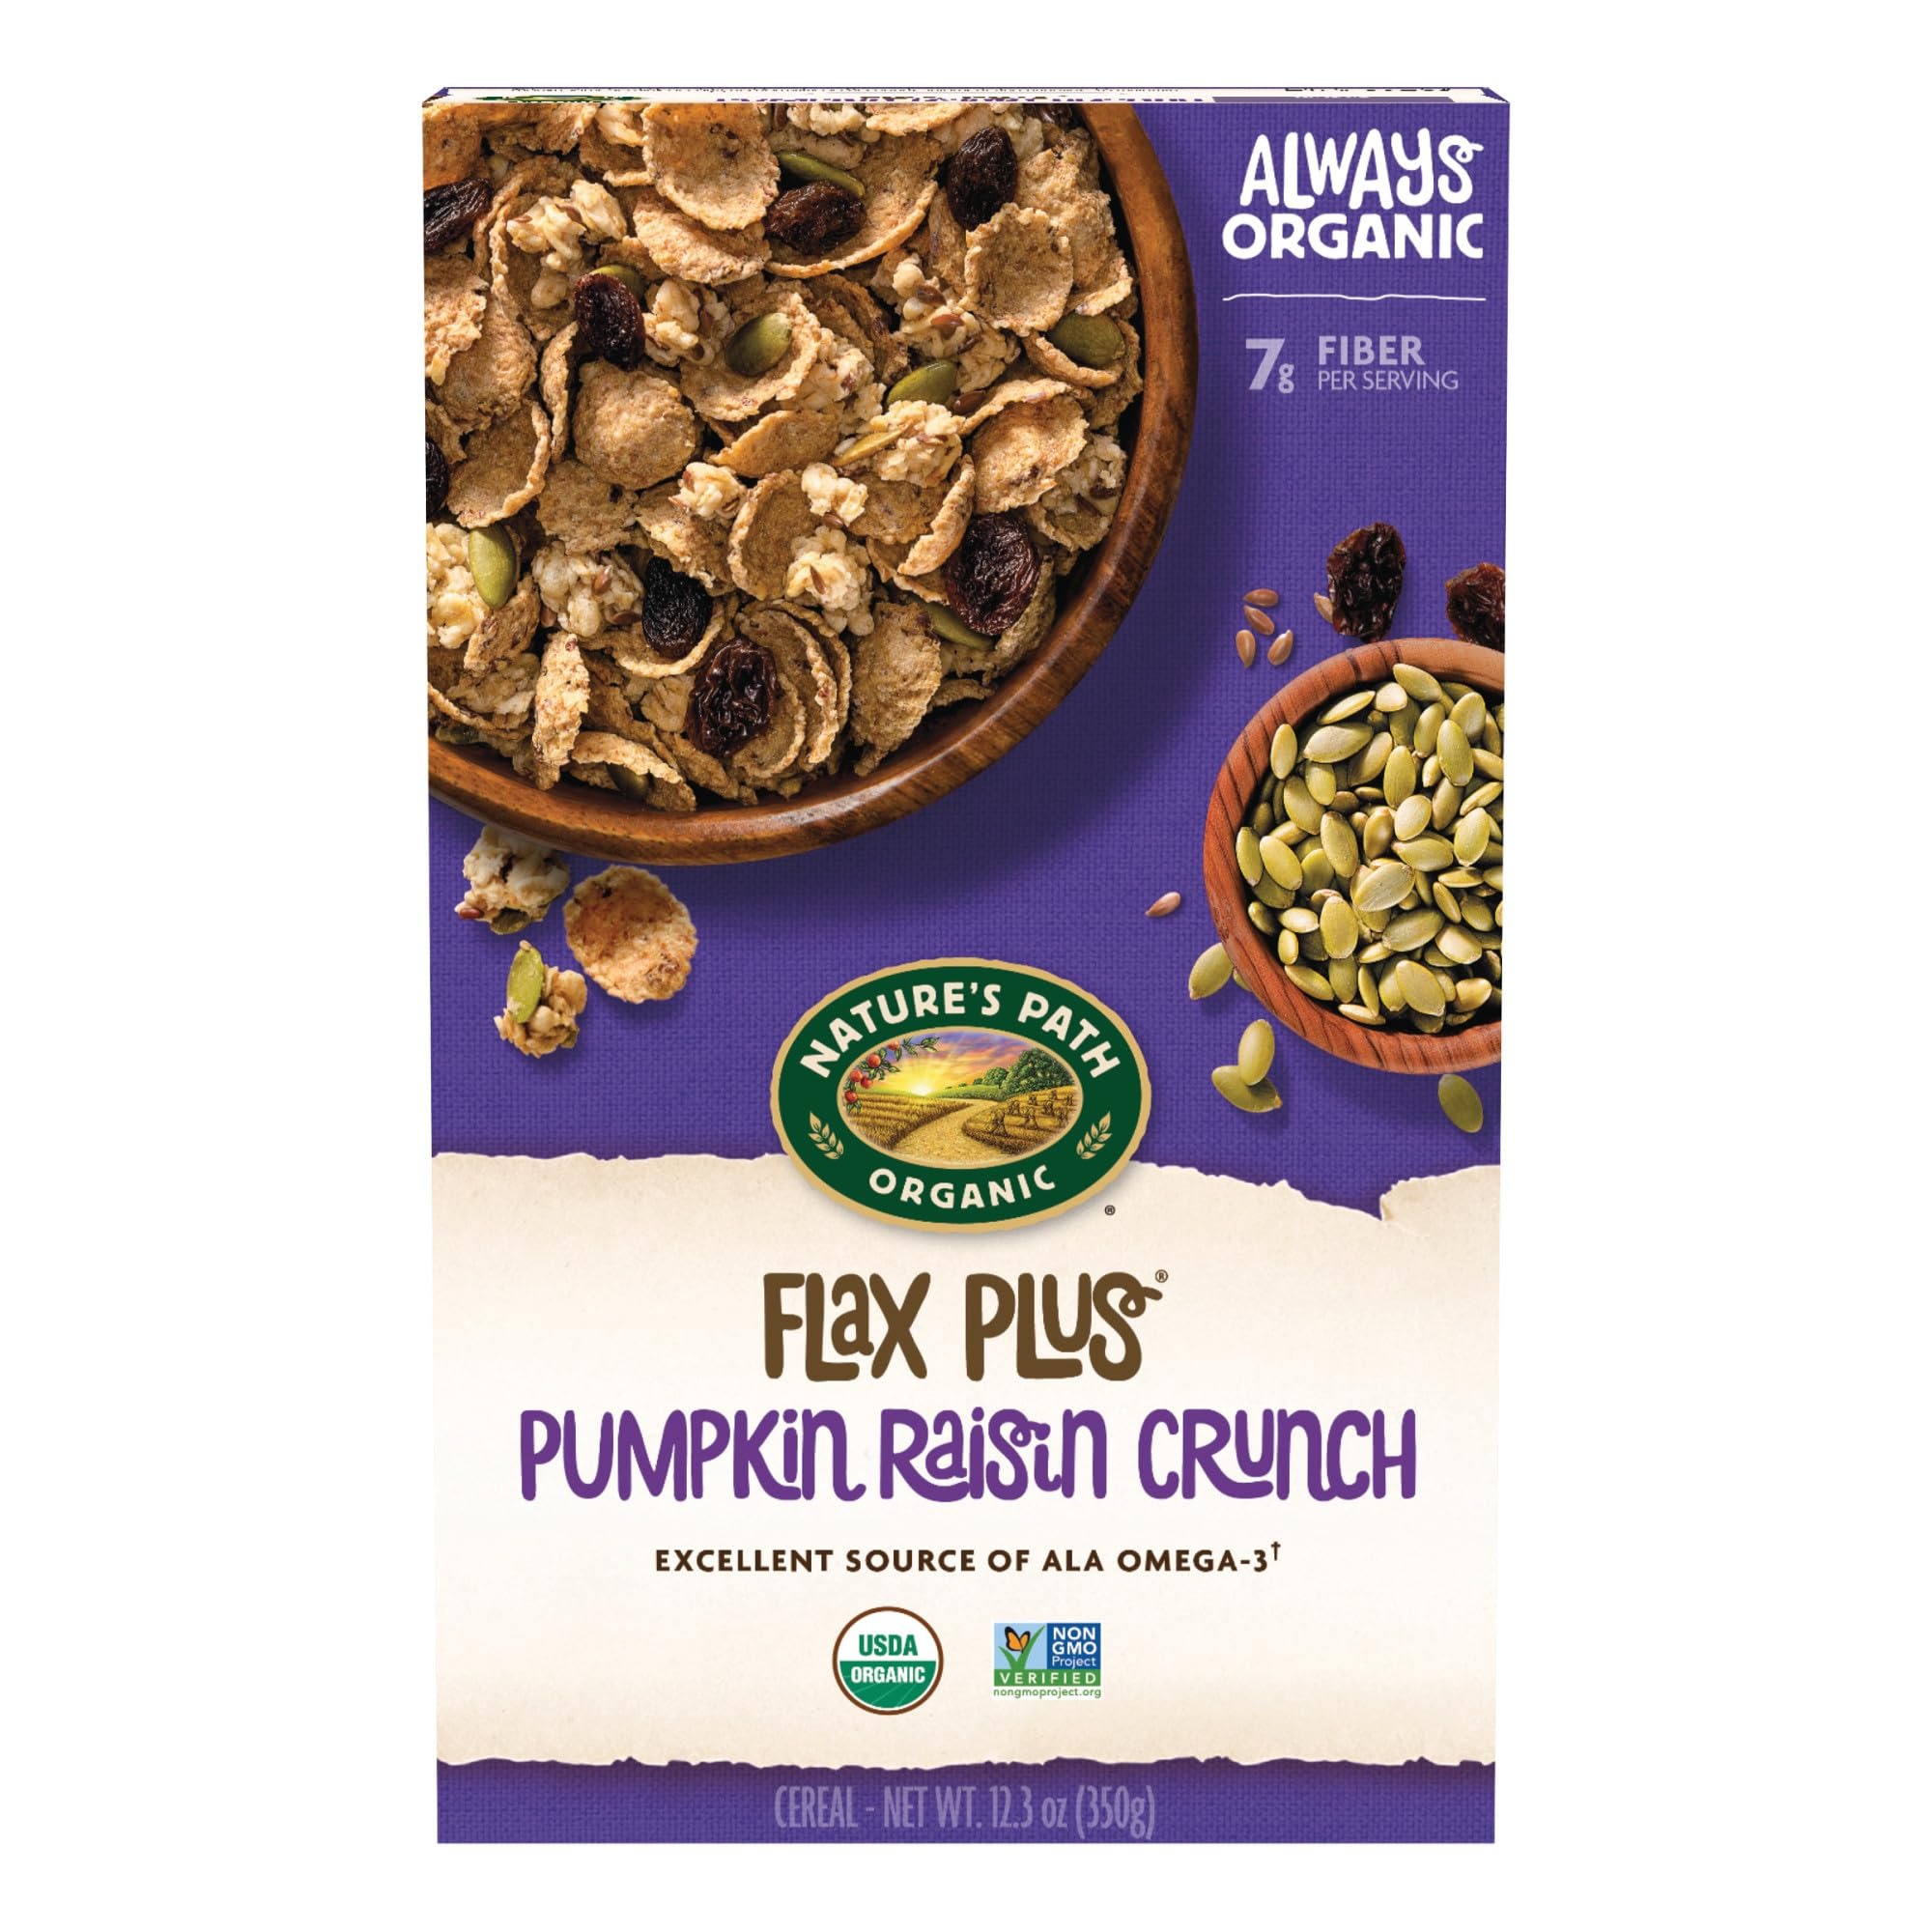
Item Name: Nature's Path Organic Flax Plus Pumpkin Raisin Crunch Cereal, 12.3 oz (Pack of 1), Non-GMO
Bullet Point 1: Contains: 1 Box of Nature's Path Flax Plus Pumpkin Raisin Crunch Cereal, 12.3 ounces
Bullet Point 2: Thick, nutrient-dense whole grain flax flakes combined with granola clusters and iron-rich pumpkin seeds. Not a pumpkin flavored cereal, the sweetness comes from the juicy organic raisins. Featuring 6g of protein and 8g of fiber, this vegan cereal is a great option to nourish your body for breakfast or as a snack.
Bullet Point 3: Made with delicious organic raisins and pumpkin seeds this cereal is a great option if you’re looking for a tasty yet healthy cereal with some textural variety.
Bullet Point 4: What makes Nature’s Path the best organic cereal? We know how important that crunch is, and our unique and unmatched manufacturing technique, means our cereal stay crunchy, even in milk!
Bullet Point 5: Our planet, our food and our bodies are all connected. Being mindful about your food and choosing to eat organic means you’re making the best choice for your health, and our planet.
Value: 12.35
Unit: Ounce

Price: 5.345